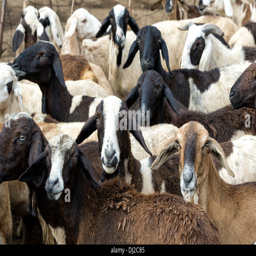
herding domesticated goats in the rural countryside